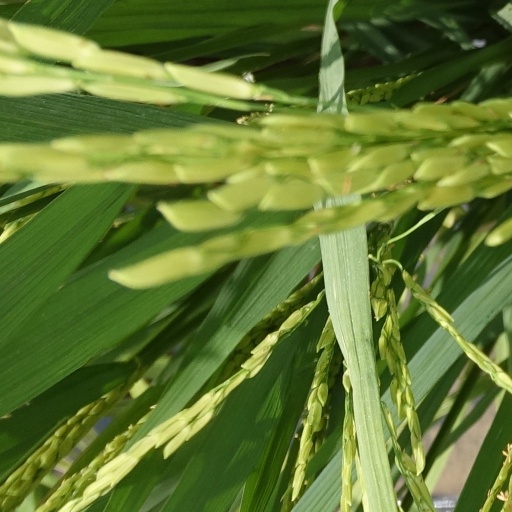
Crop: rice